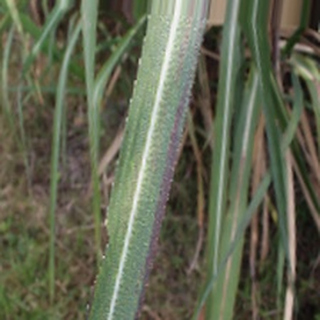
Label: sugarcane_bacterial_blight